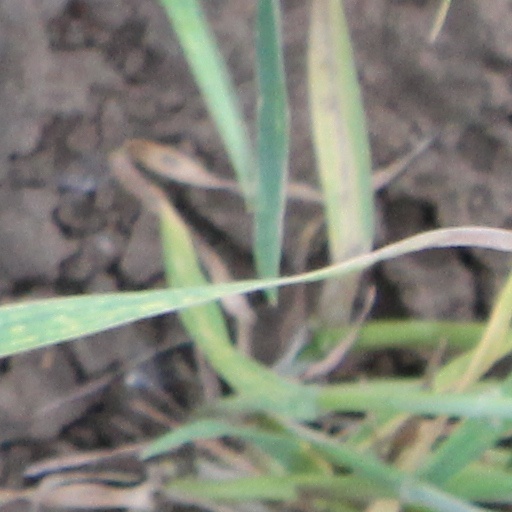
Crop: wheat